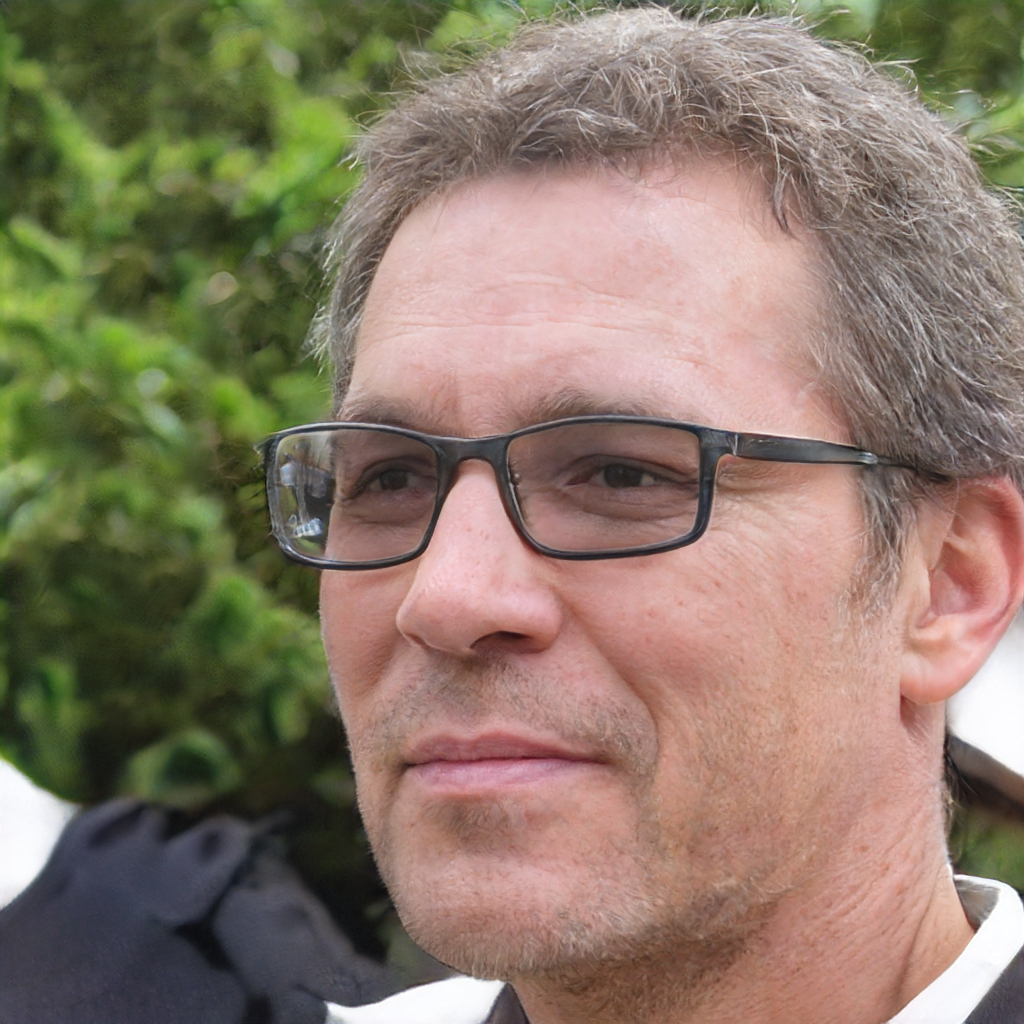
Gender: Male